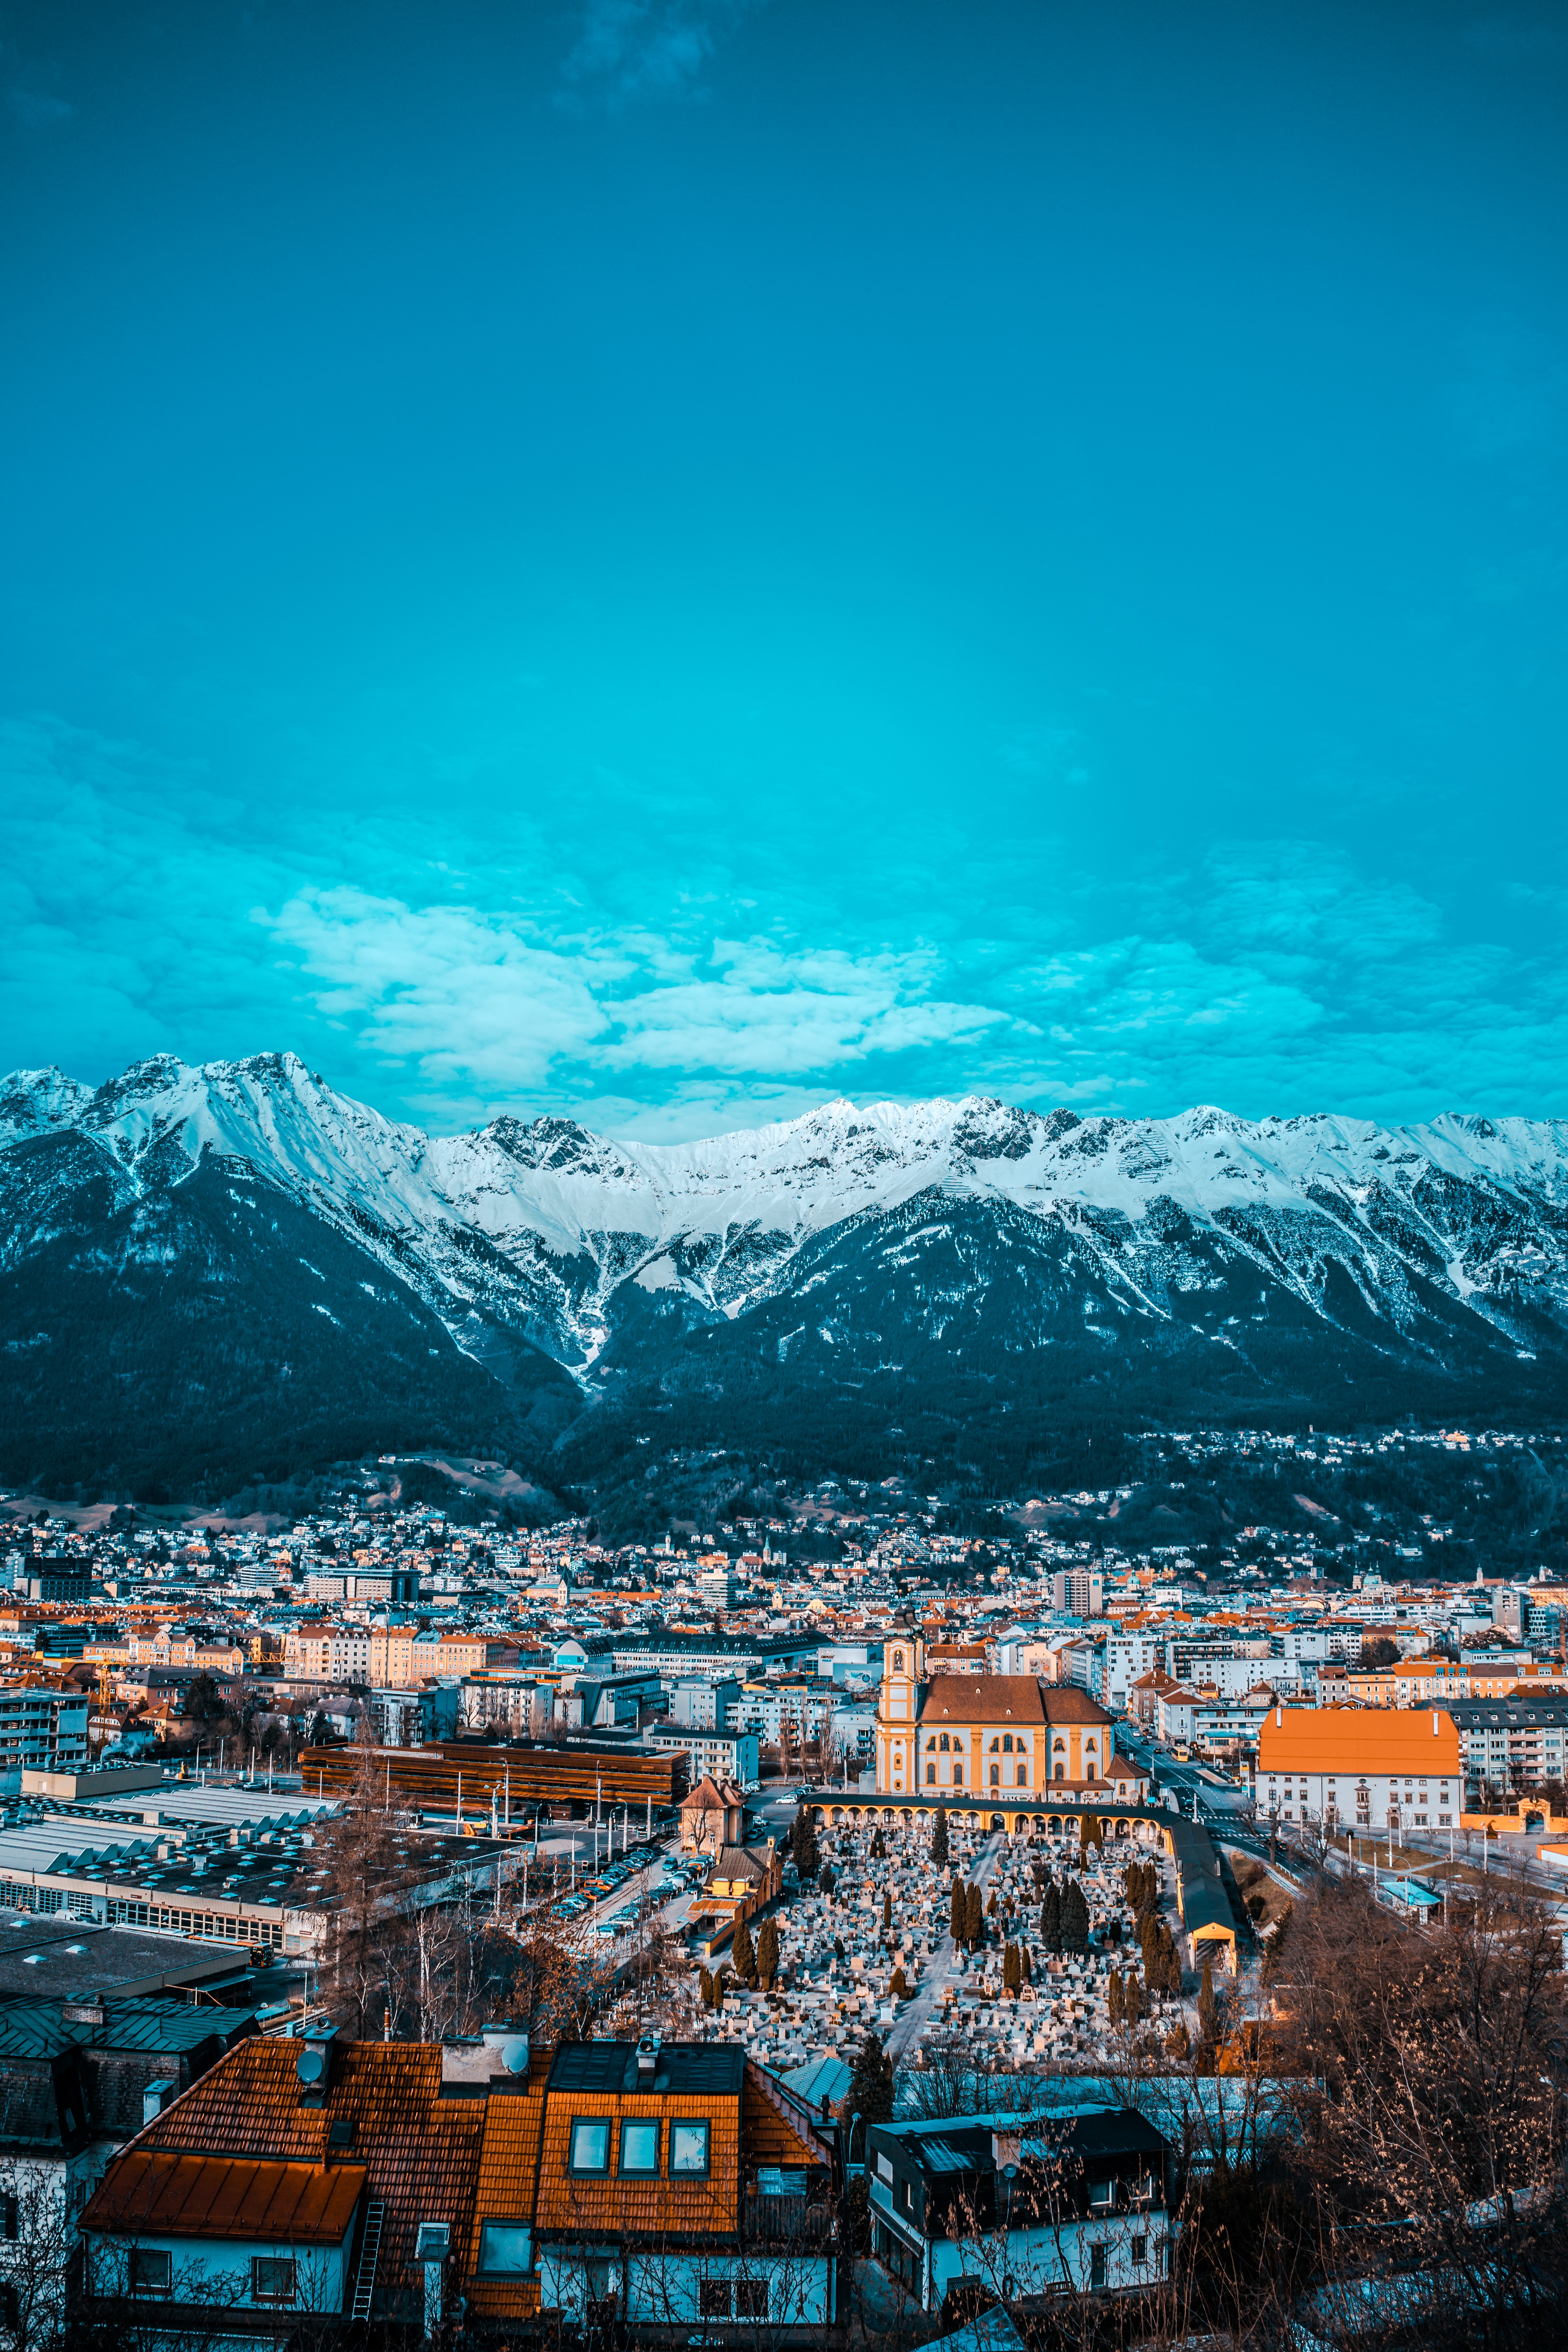
sky, blue, urban area, metropolitan area, mountain, cityscape, cloud, city, mountainous landforms, landmark, town, daytime, mountain range, human settlement, metropolis, winter, snow, hill, atmosphere, architecture, tree, hill station, tourism, landscape, photography, horizon, downtown, roof, mount scenery, night, alps, building, skyline, world, meteorological phenomenon, vacation, house, suburb